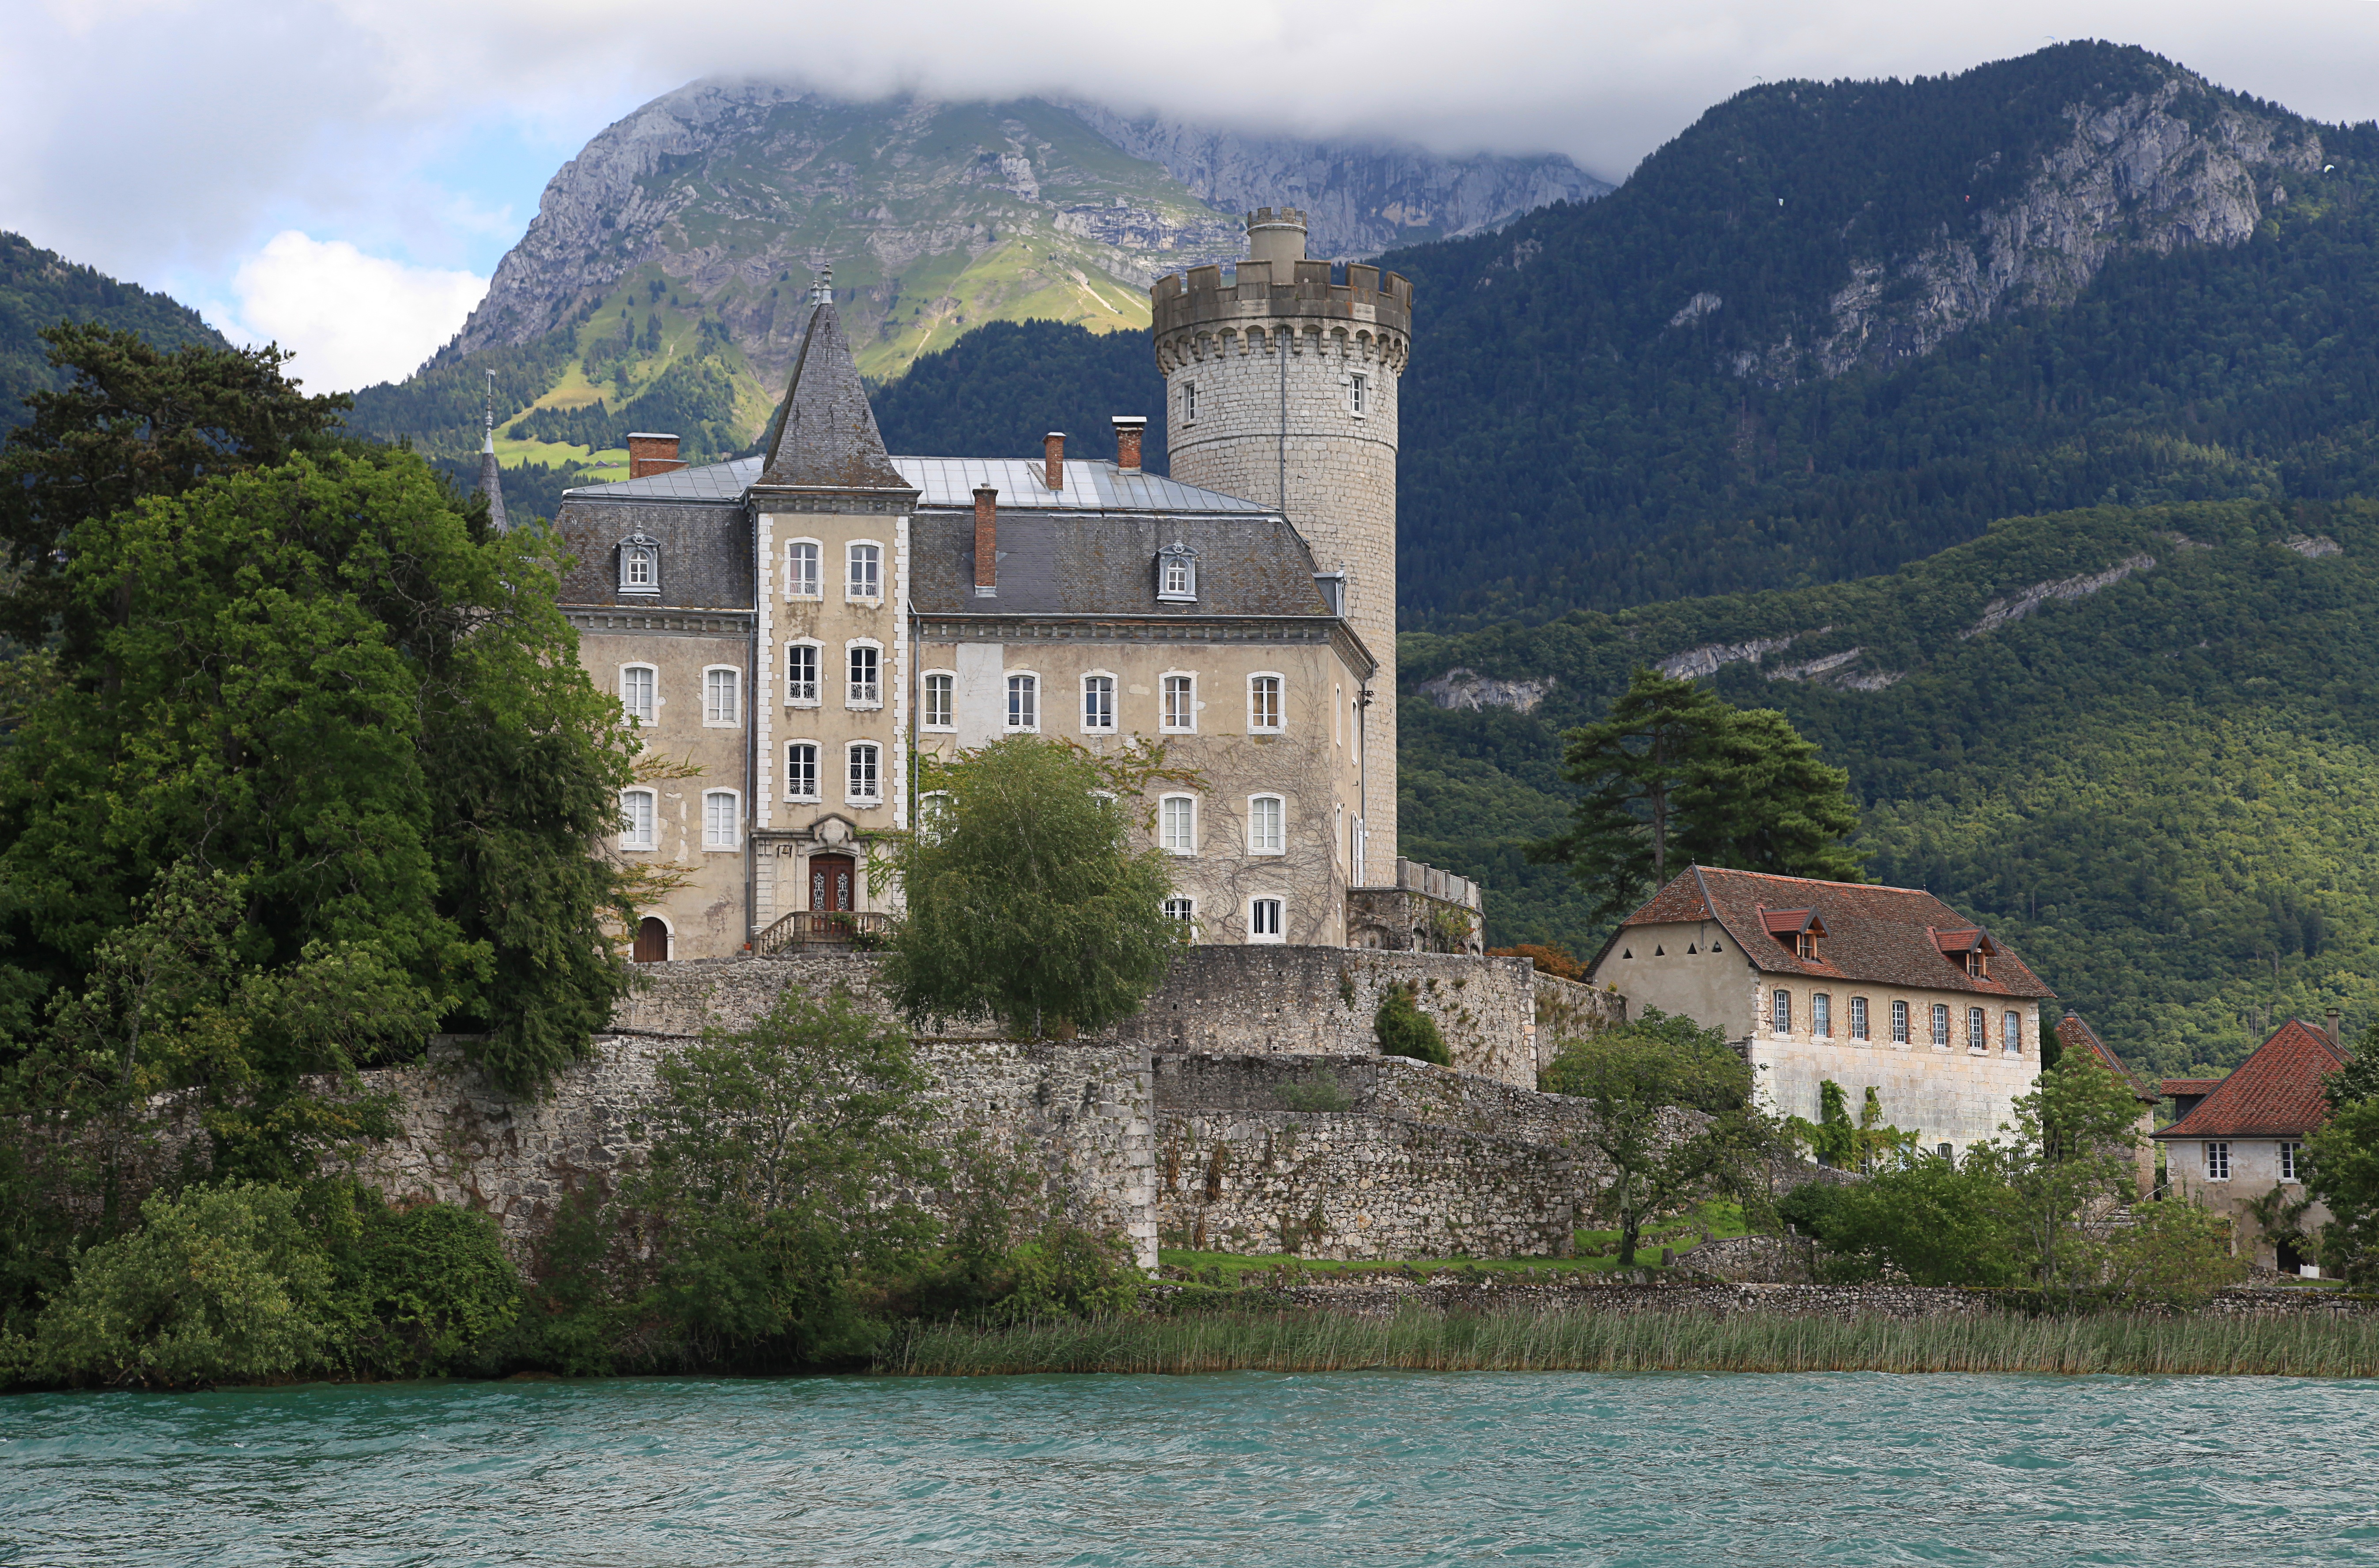
landscape, sea, water, nature, mountain, sky, house, lake, town, building, chateau, river, mountain range, summer, vacation, village, france, green, calm, castle, fjord, reservoir, trees, clouds, fortress, alps, monastery, reflections, annecy, estate, loch, former, based, landform, water courses, water's edge, annecy lake